Revolution Brewing (Colorado)

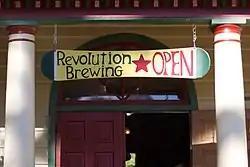
The entrance to the Revolution Brewing tasting room in 2011. The sign is painted on a snowboard.

Revolution Brewing was a microbrewery in Paonia, Colorado.